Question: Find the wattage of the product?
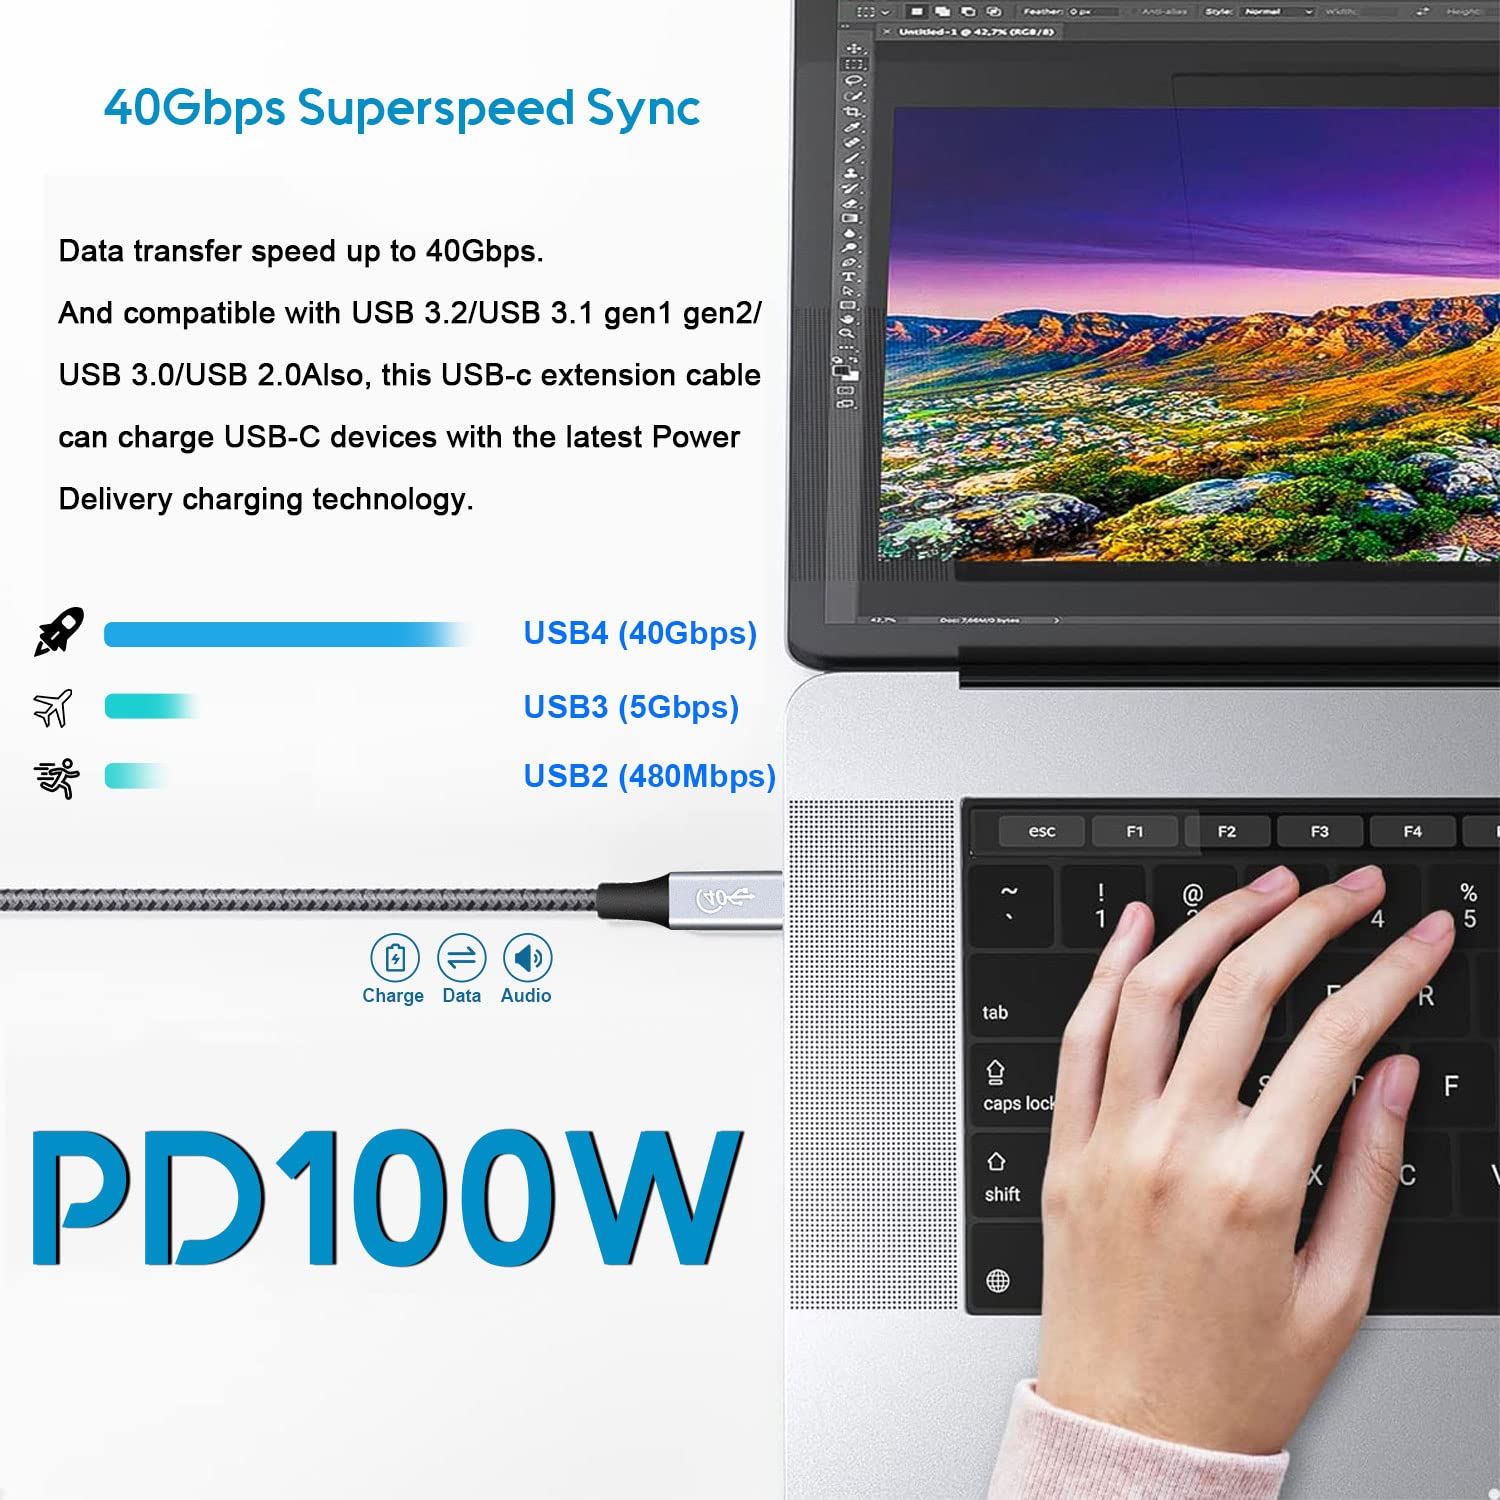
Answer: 100.0 watt